Ratneshwar Mahadev temple

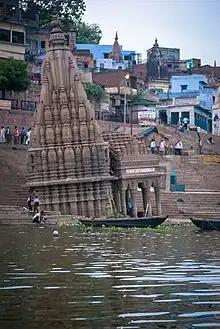
Ratneshwar Mahadev Temple

Ratneshwar Mahadev Mandir (also known as Matri-rin Mahadev, or "Leaning temple of Varanasi") is one of the most photographed Hindu temple in the holy city of Varanasi in Uttar Pradesh, India. The temple, while apparently well-preserved, leans significantly towards the back side (north-west), and its garbhagriha is generally below the water much of the year, except for a few months during the summer. The Ratneshwar Mahadev Temple is situated at Manikarnika Ghat, Varanasi. The temple has developed a nine-degree slant.